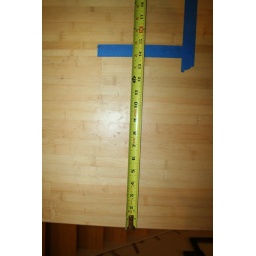
Location of radiant pipes in the floor adjacent to knee wall at far end of stairwell.